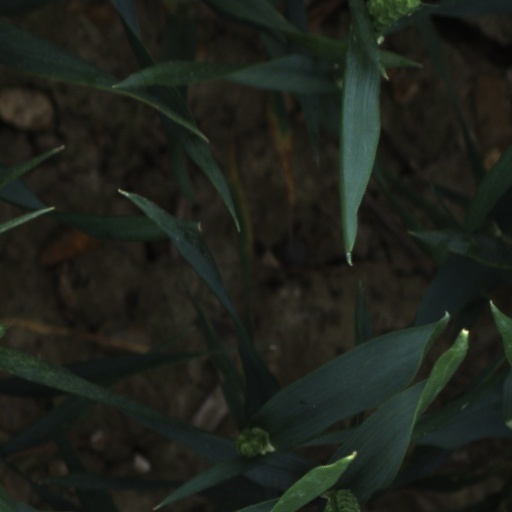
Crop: wheat